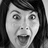
Emotion: surprise